Francisco Goya's tapestry cartoons

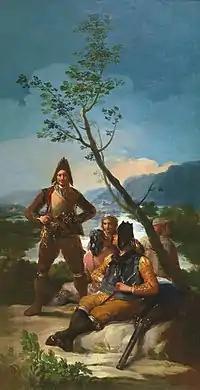
"The Tobacco Guard", in which the guard is shown as a symbol of masculinity. Here Goya almost anticipates Impressionism.

For this series Goya had already freed himself from the powerful influence of Bayeu and for the first time conceived cartoons for his own. For the Dining Room of the Prince and Princess of Asturias in El Pardo, he drew on the courtly taste of the time, which wanted to get closer to its people. The aristocrats wanted to be like the "majos", to look like them and even went so far as to dress up in "majos"' clothes to take part in their parties. This is why Goya includes mentions of this group in almost all the cartoons in this series.